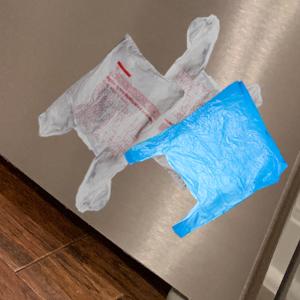
Label: plasticbags